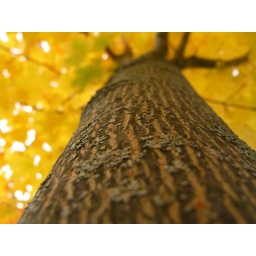
The yellow tree from below